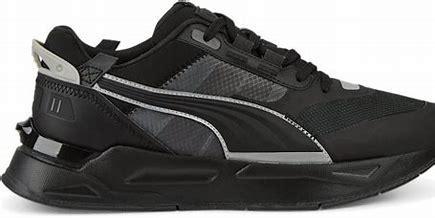
Brand: Puma
Model: Mirage Sport